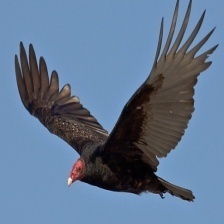
Species: TURKEY VULTURE
Scientific name: CATHARTES AURA
ImageNet parent category: vulture